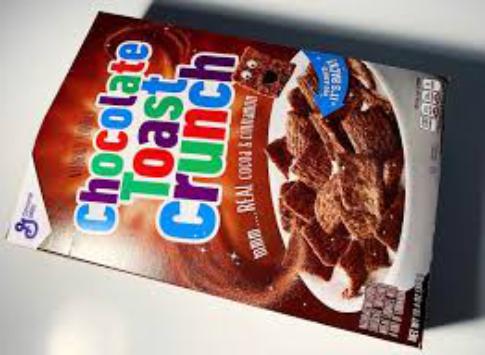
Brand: Chocolate Toast Crunch
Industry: Food